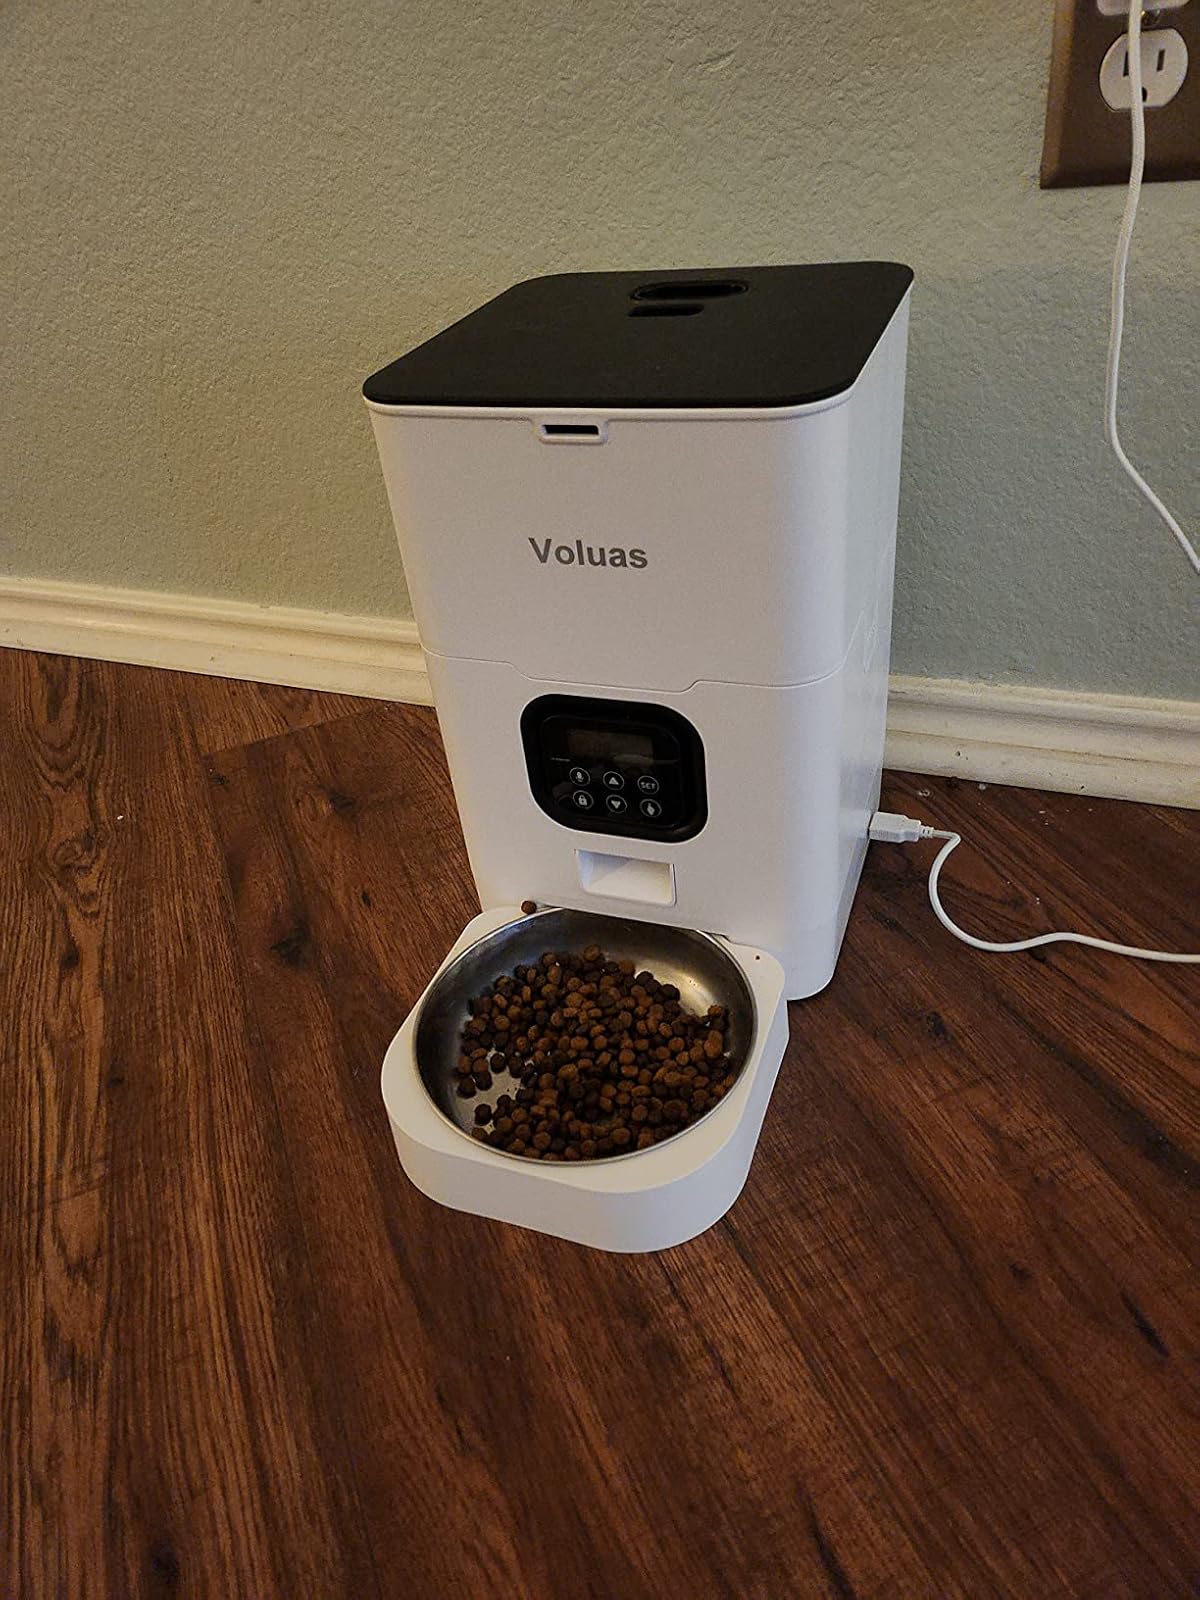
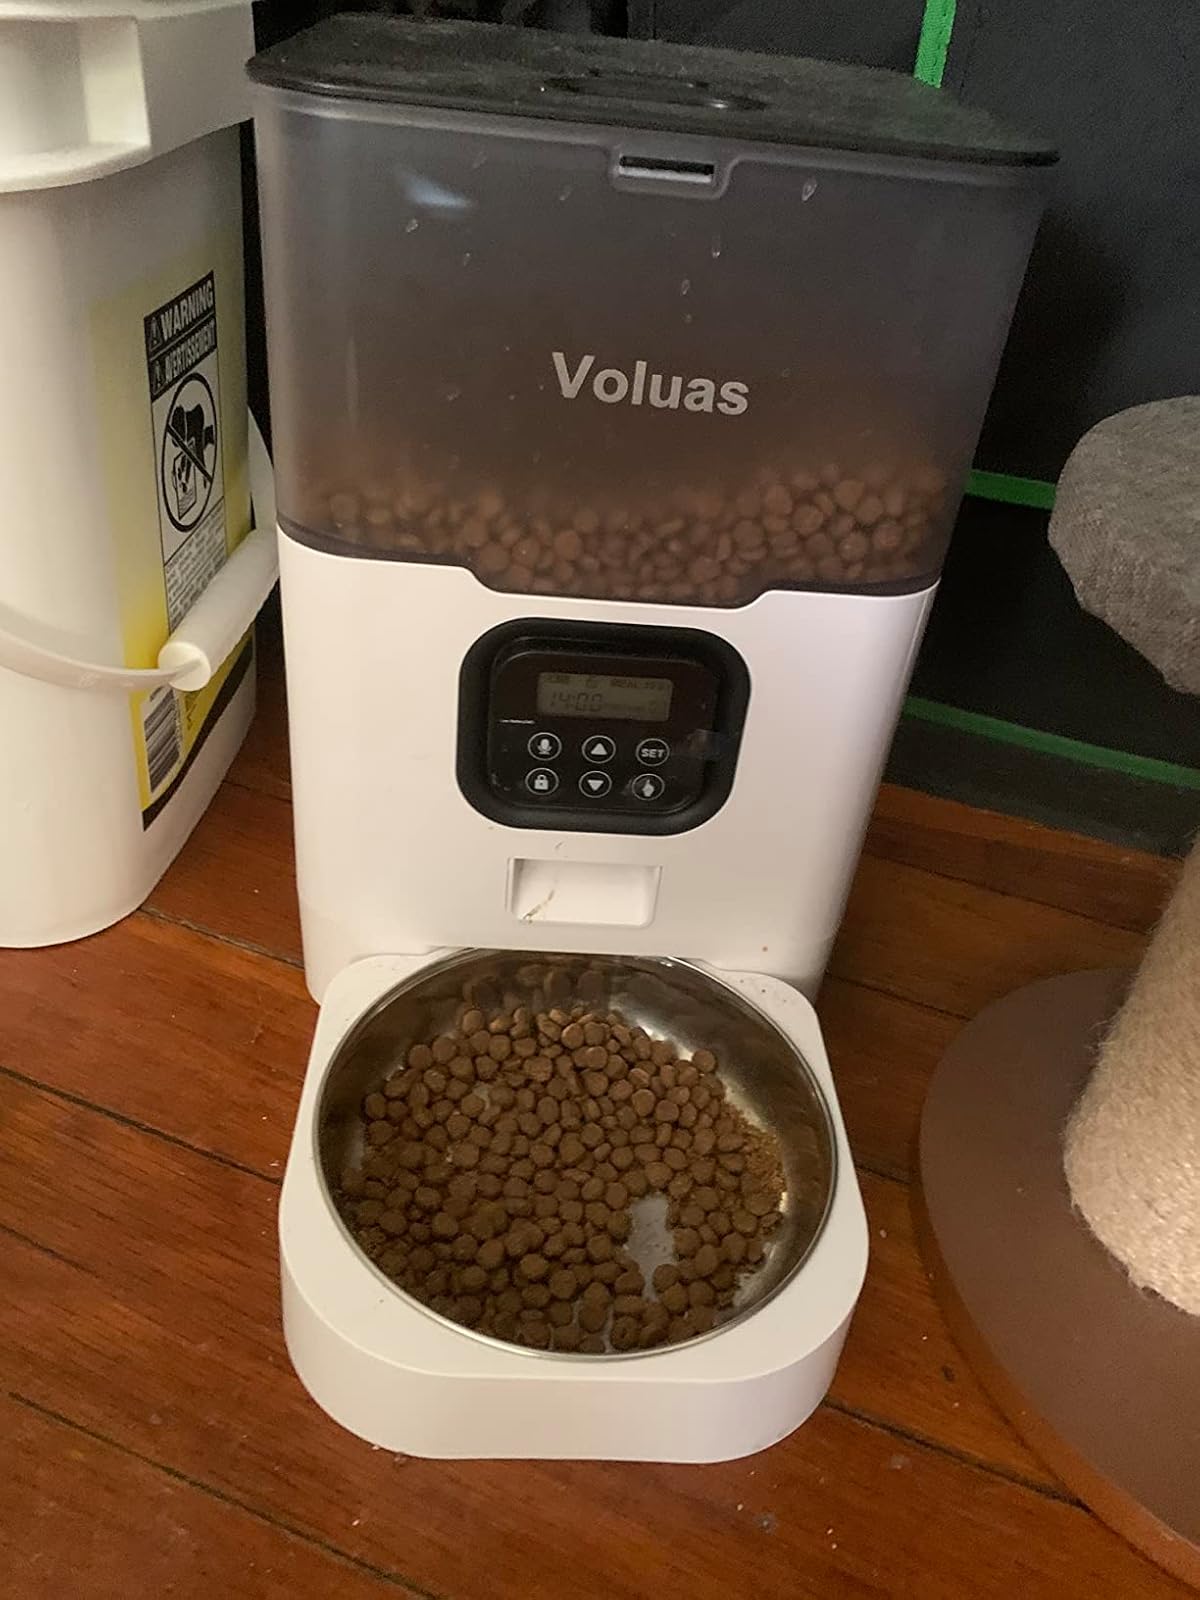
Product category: items_feeder
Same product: no